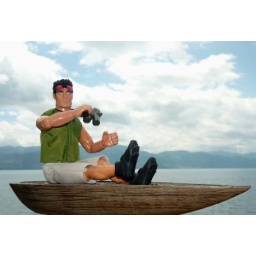
Action Man is on a canoe to hold candles I found in the house we stayed in.